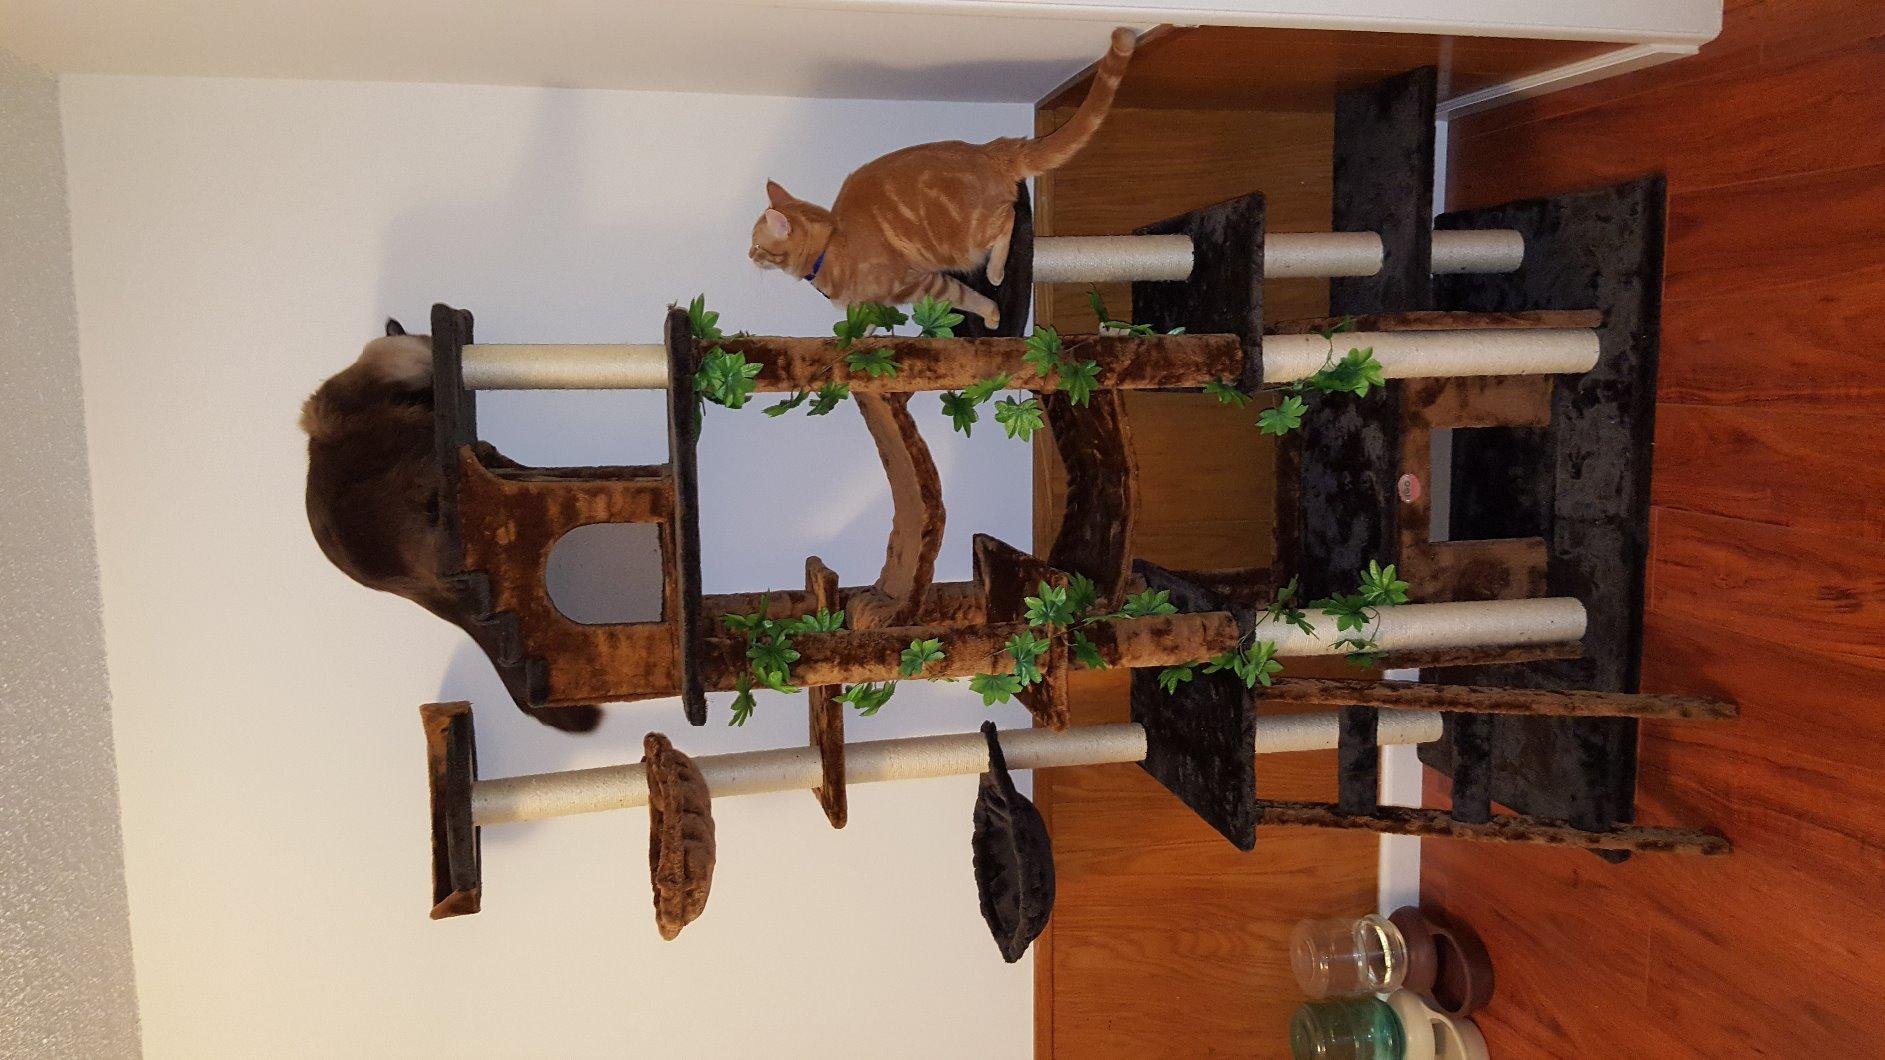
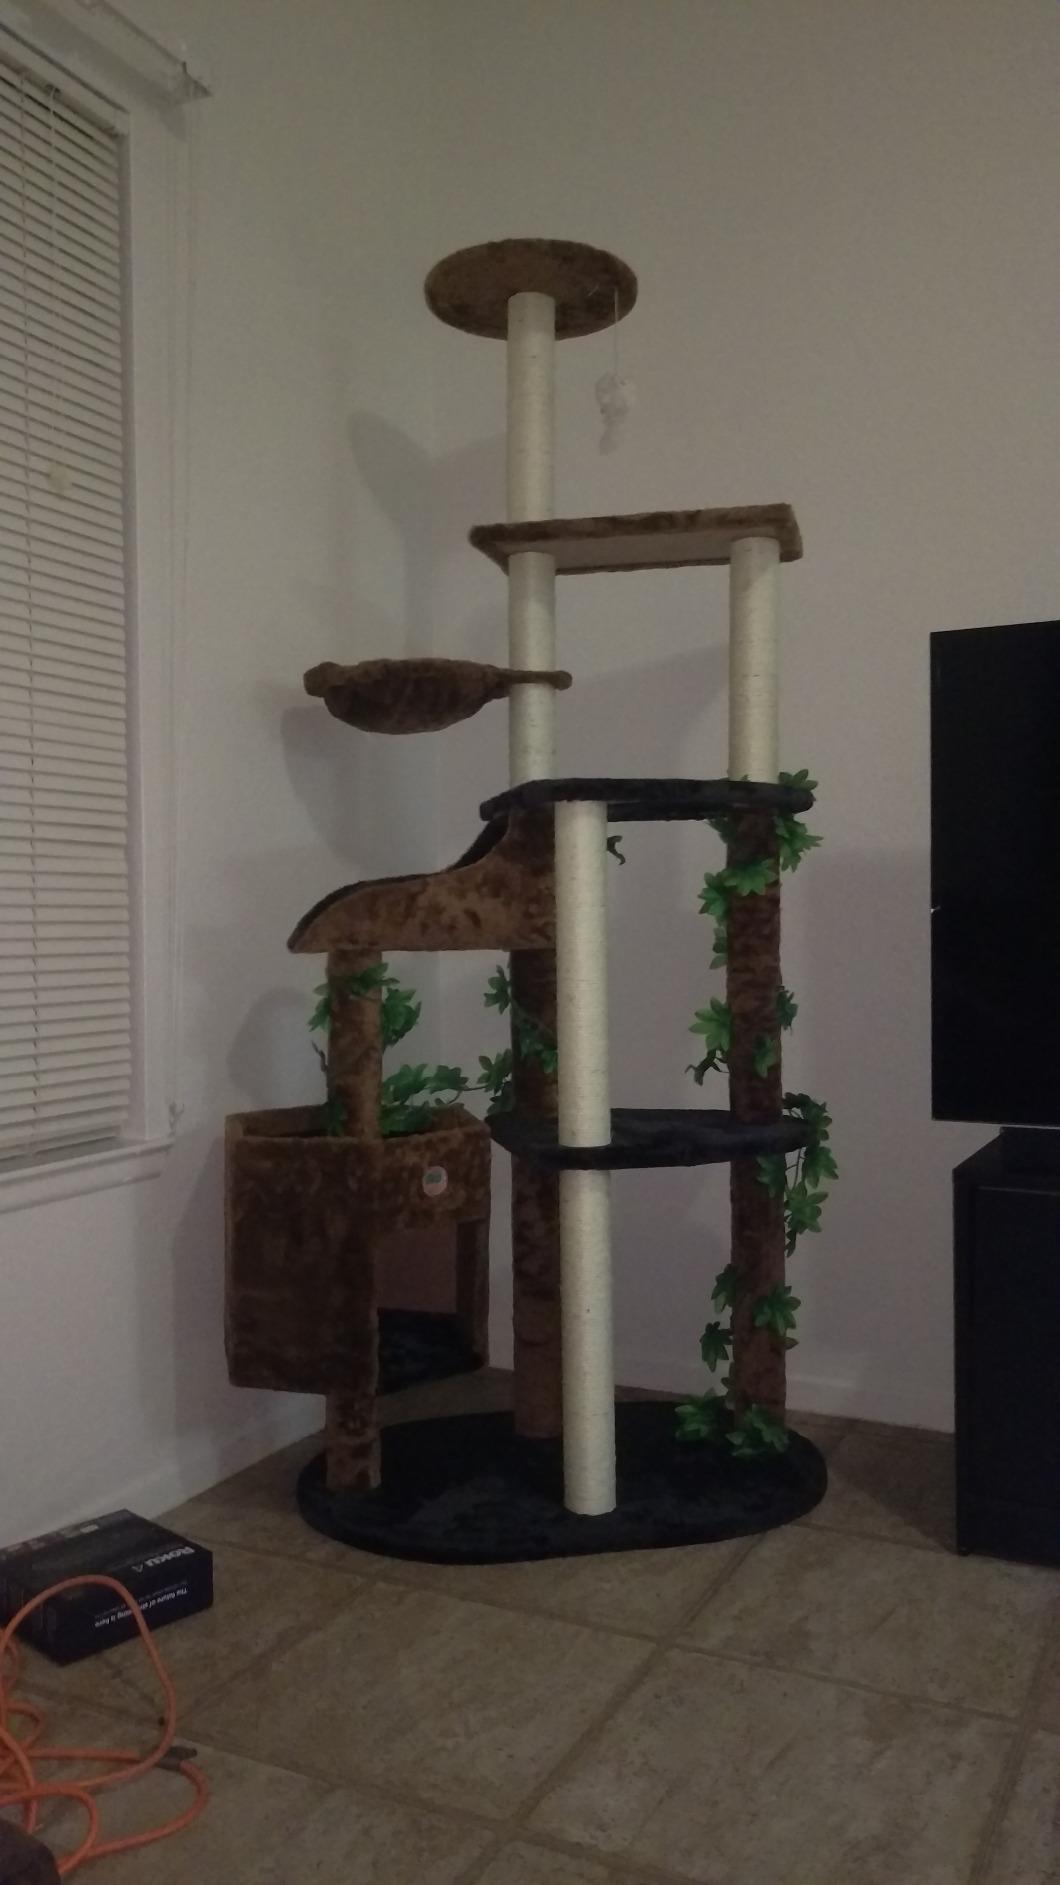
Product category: items_cat tree
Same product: no